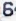
Number: 6